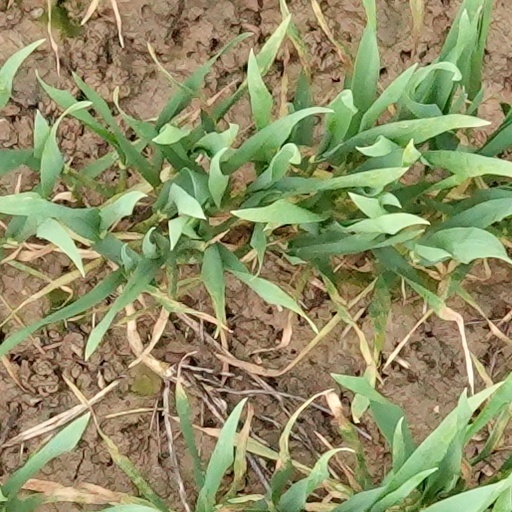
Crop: wheat